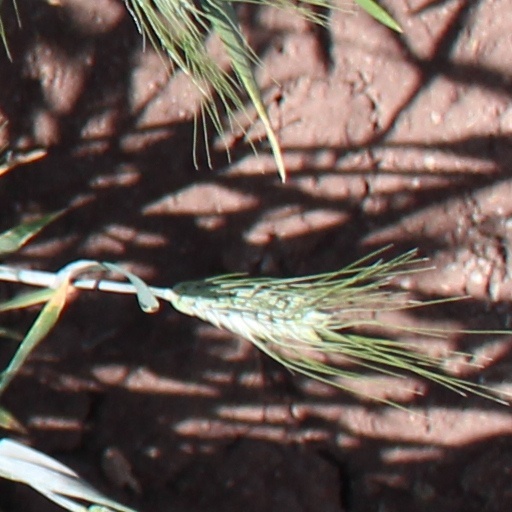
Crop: wheat